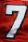
Number: 7